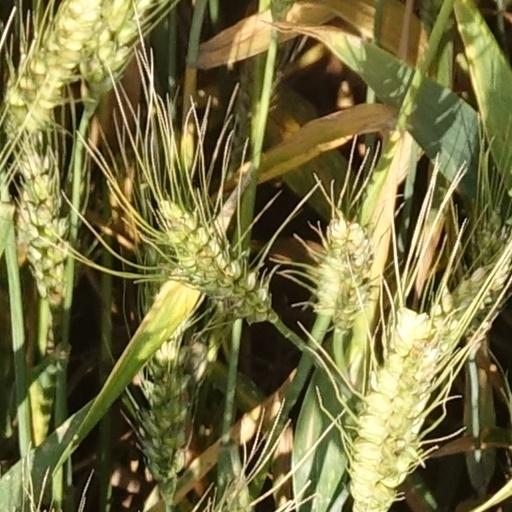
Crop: wheat